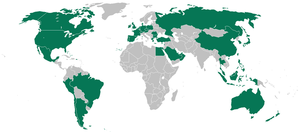
Carte des pays avec des café-restaurants de Starbucks Bahasa Indonesia: Peta negara-negara yang memiliki kedai kopi Starbucks Čeština: Mapa zemí, ve kterých jsou kavárny Starbucks Italiano: Carta dei Paesi con le caffetterie Starbucks Español: Mapa de los países con cafeterías de Starbucks